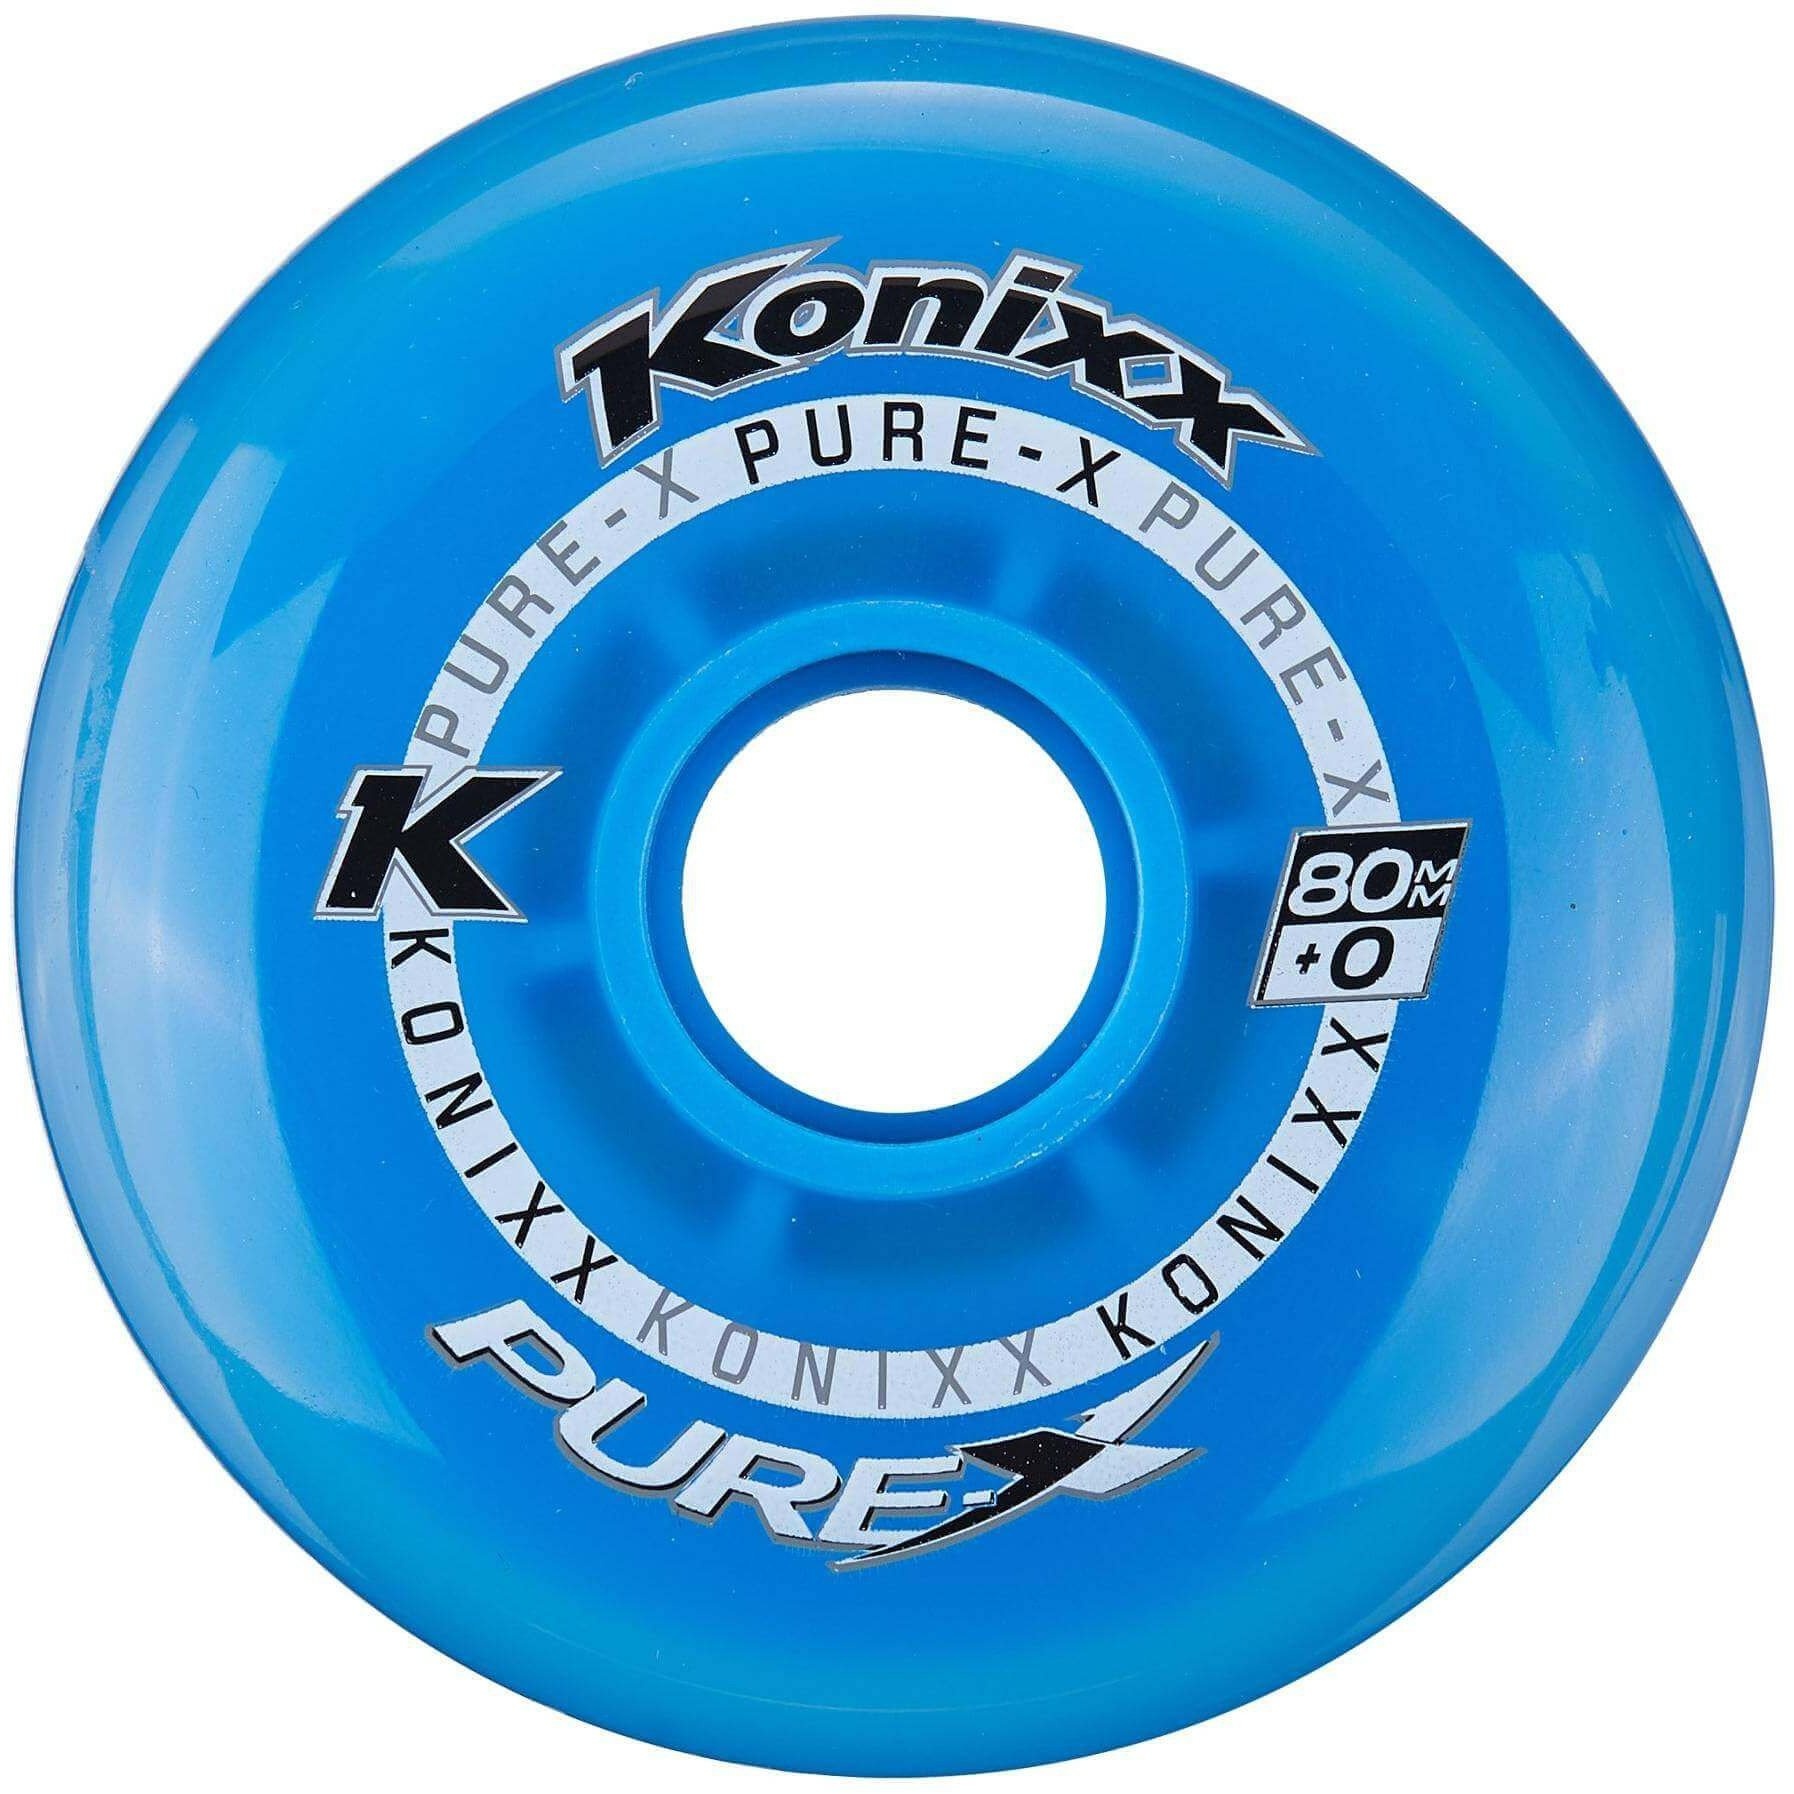
Konixx Pure-X Hockey Wheel (Single)
The Konixx Pure-X takes it up a level over the highly rated Pure wheel. Using a new Base 4 Formula the Pure-X brings a stiffer feel and a longer optimum performance period. The Pure-X is designed for indoor use. Designed by Hockey Players who understand what is required in a wheel to up your game. They are produced in three different stiffness profiles allowing the player to skate with the correct wheel flex for their body weight… resulting in unrivalled Speed, Grip & Durability. The Konixx Pure-X Hockey Wheel offers superior performance with a Dual Pour U-Base 4 Formula and advanced Infi-tech-X Durability, Tract-tech-X Grip, and Veloci-tech-X Speed technologies for an unbeatable combination of speed, traction, and control. Maximise your performance on the tiles! Dual Pour U-Base 4 Formula Infi-tech-X - Durability Tract-tech-X - Grip Veloci-tech-X - Speed Price per wheel It is important that the wheel hardness selection should be based upon the players weight as indicated below. The Pure-X is ideal for all tile surfaces, however note that surfaces with large perforations, such as DEK tile or others like it offer less surface area for the wheel to hold onto and may not offer the same results as other tiles surfaces. +0 = up to 77kg +1 = 73kg - 90kg +2 = 86kg and above
Brand: Konixx
Category: Sporting Goods > Athletics > Figure Skating & Hockey > Figure Skating & Hockey Training Aids